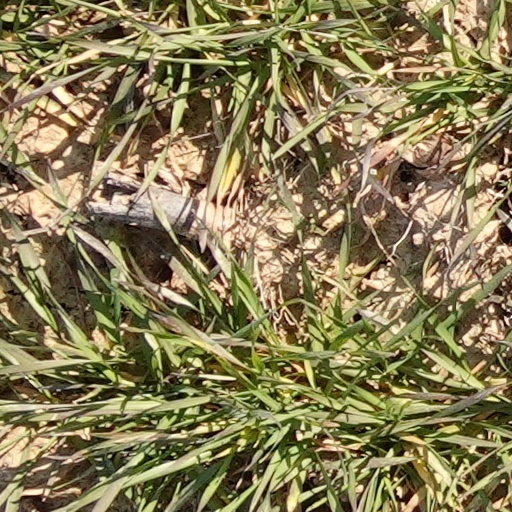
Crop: wheat